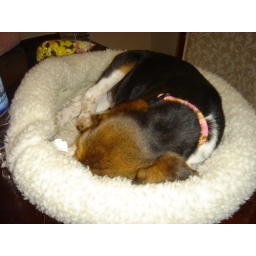
all sleepy in the cat bed